Tulsa Air and Space Museum & Planetarium

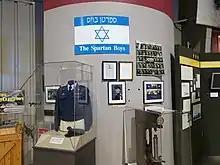
The small exhibition that is dedicated to the training of 42 technical staff of the very young Israeli Air Force in 1949

A small exhibition is dedicated to the story of the training of 42 technical staff members of the young Israeli Air Force, who in 1949 came to the Spartan College of Aviation and Technology in Tulsa, for a 9-month training. They were "adopted" while they were there by families of the Tulsa Jewish community. Upon completion of their training, they returned to Israel as certified aircraft mechanics.